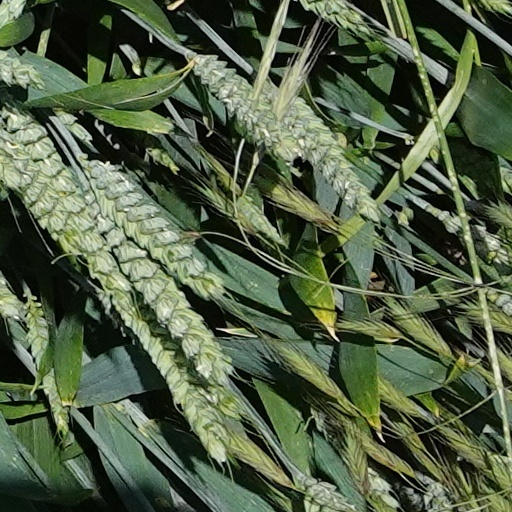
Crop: wheat